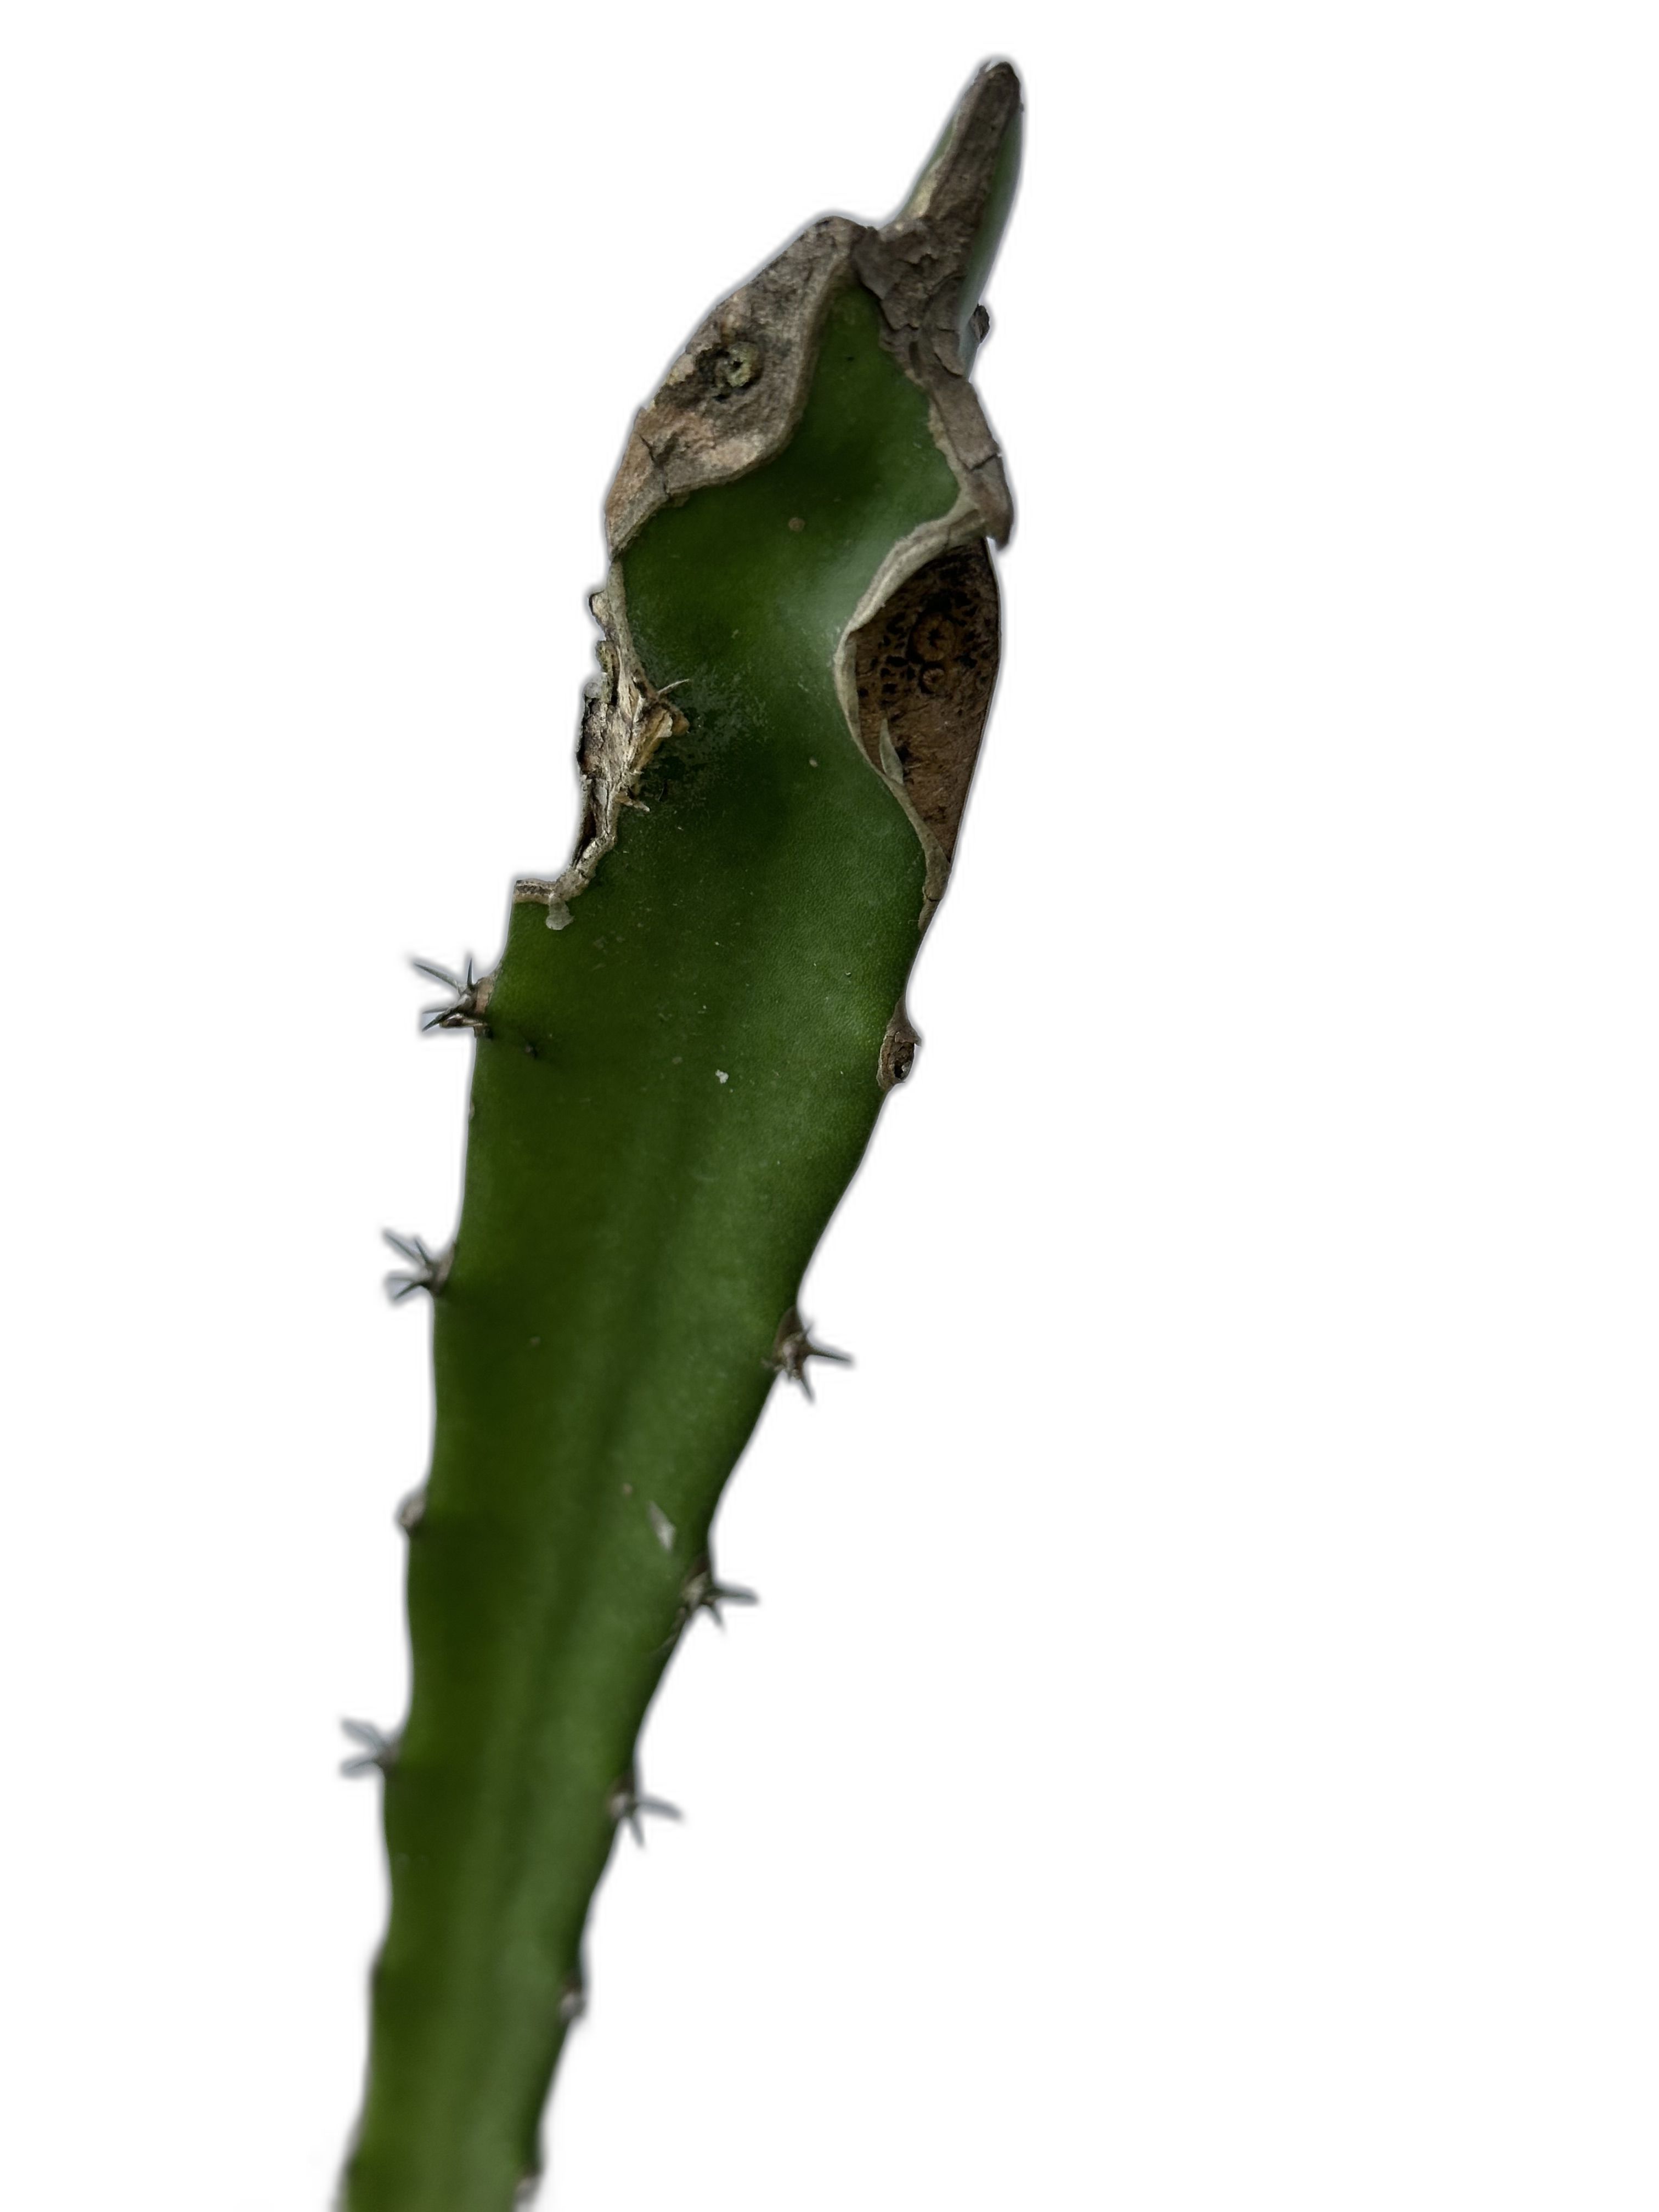
Label: Good leaf